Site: brandenburg
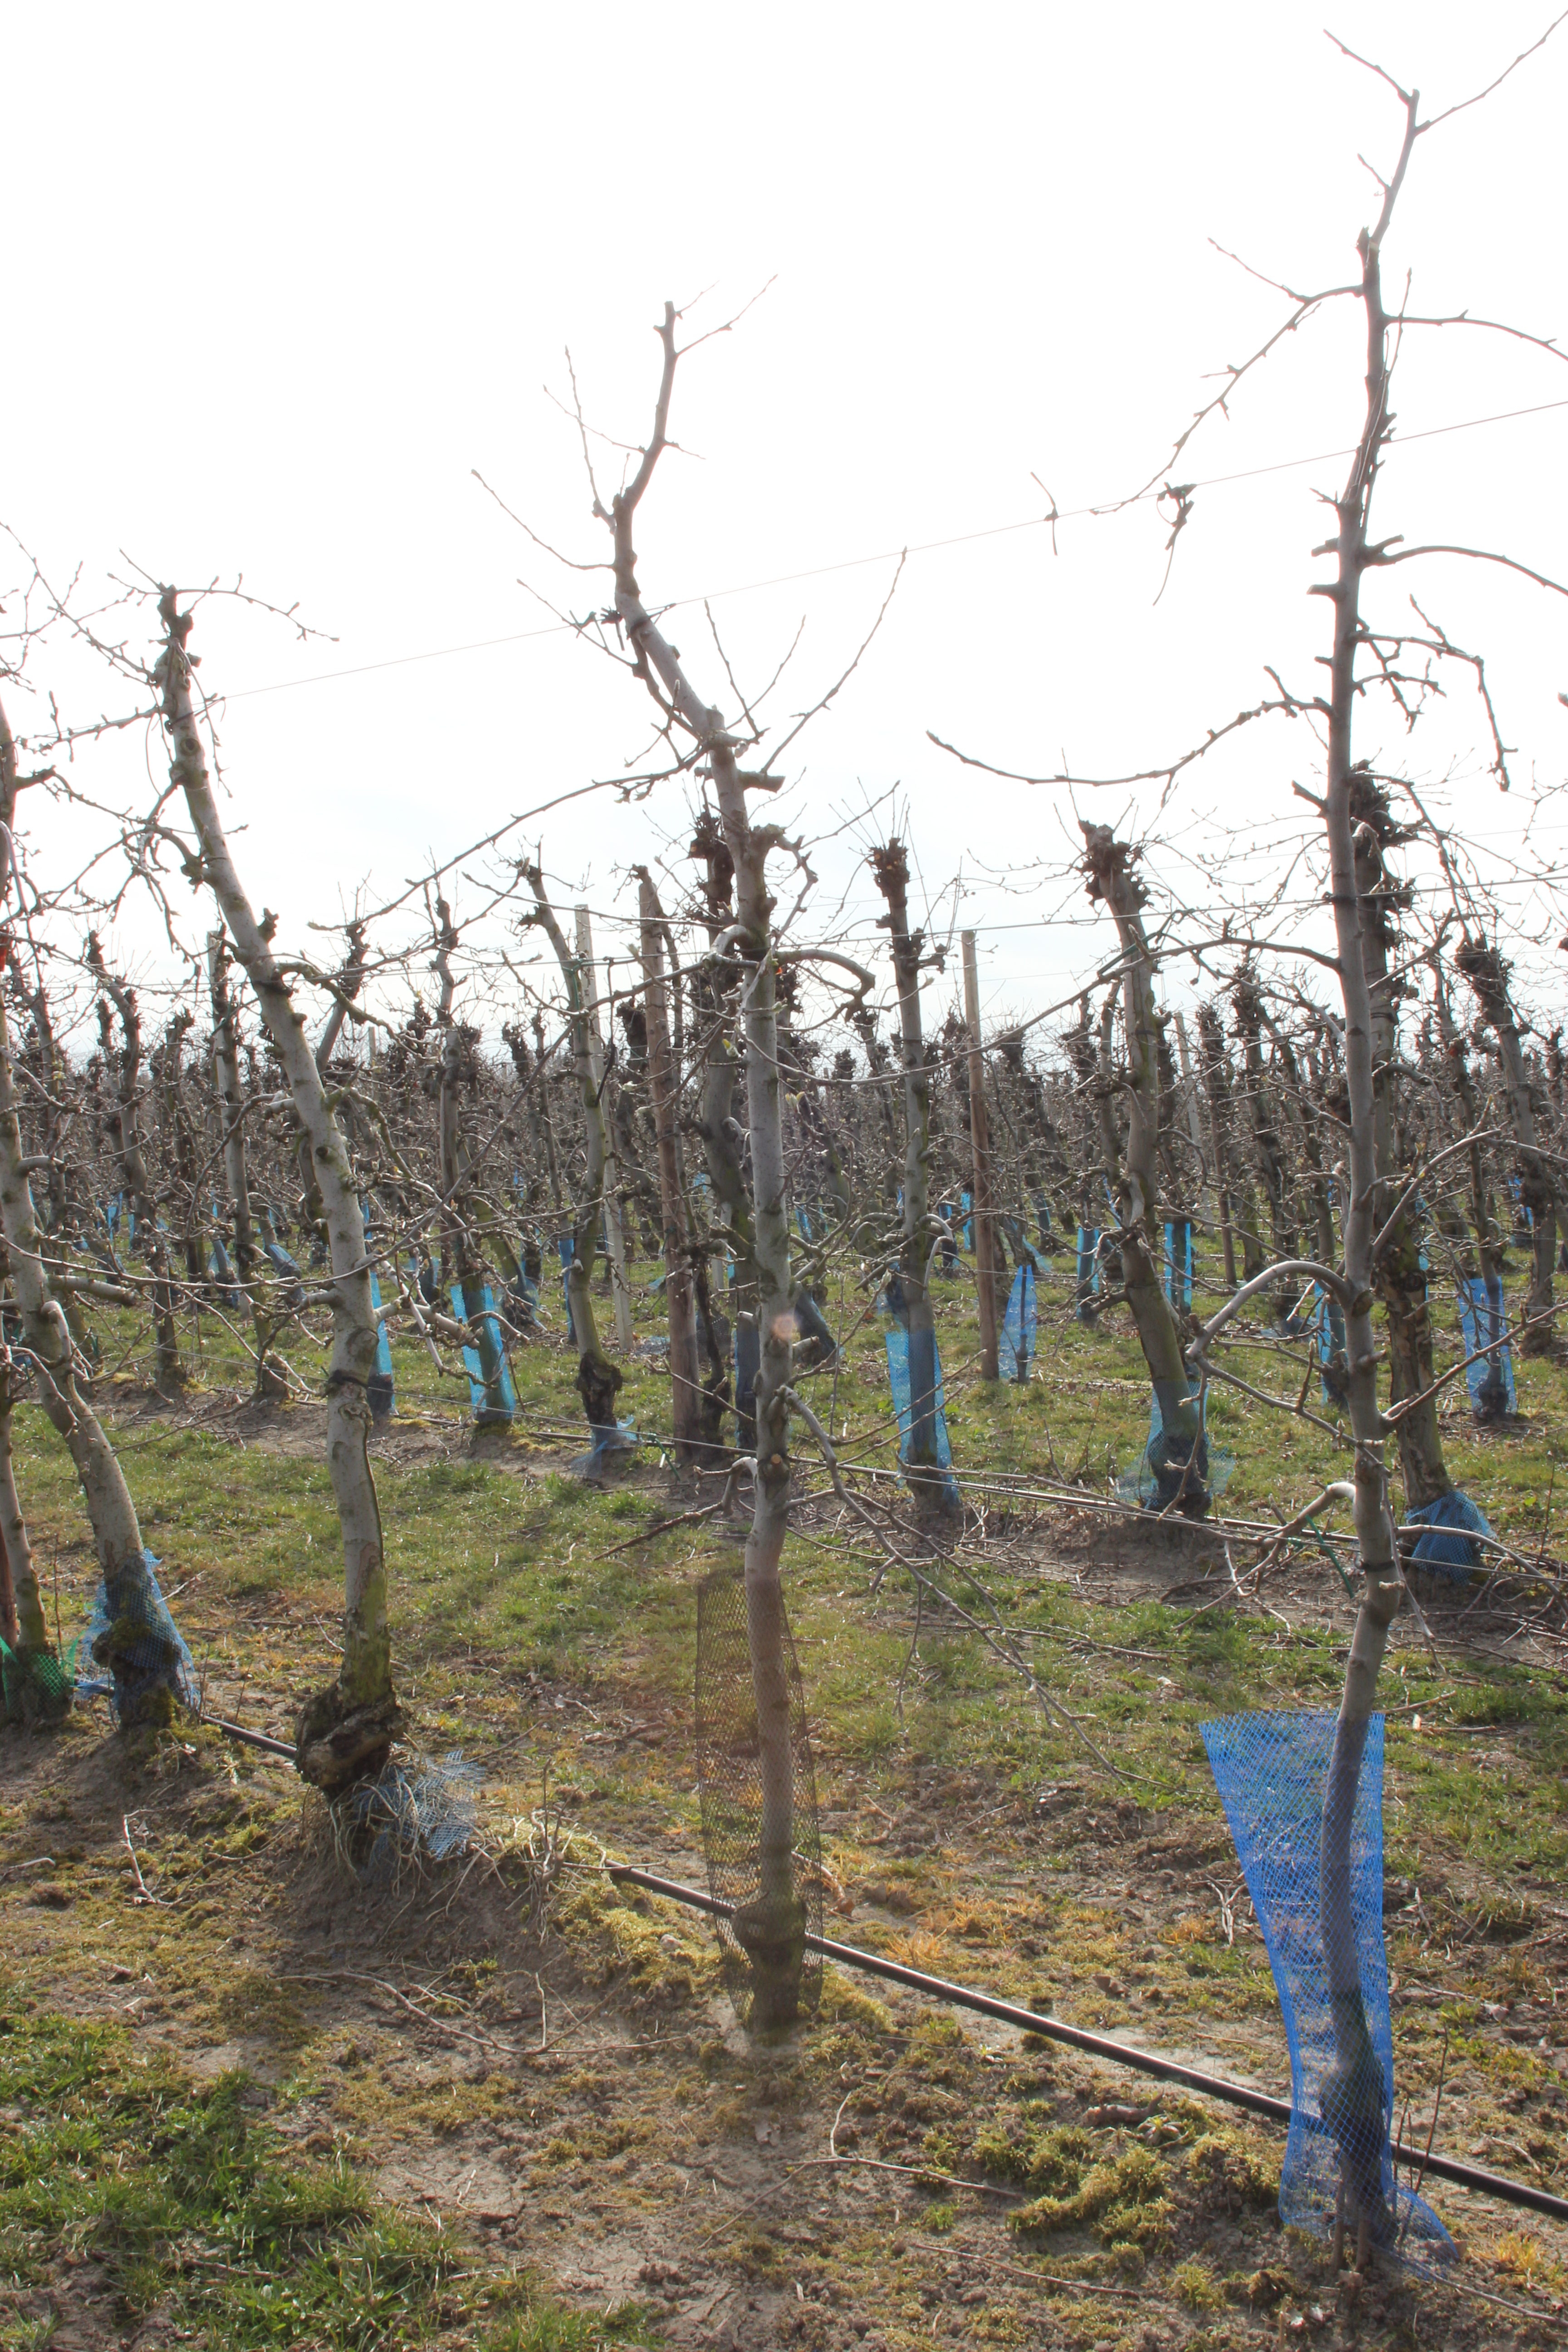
Growth stage (BBCH 54): Inflorescence emergence